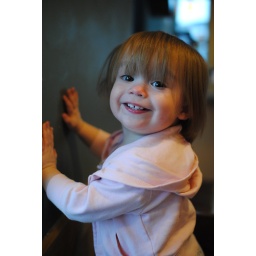
Abby standing in her chair